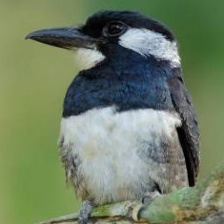
Species: BLACK BREASTED PUFFBIRD
Scientific name: NOTHARCHUS PECTORALIS